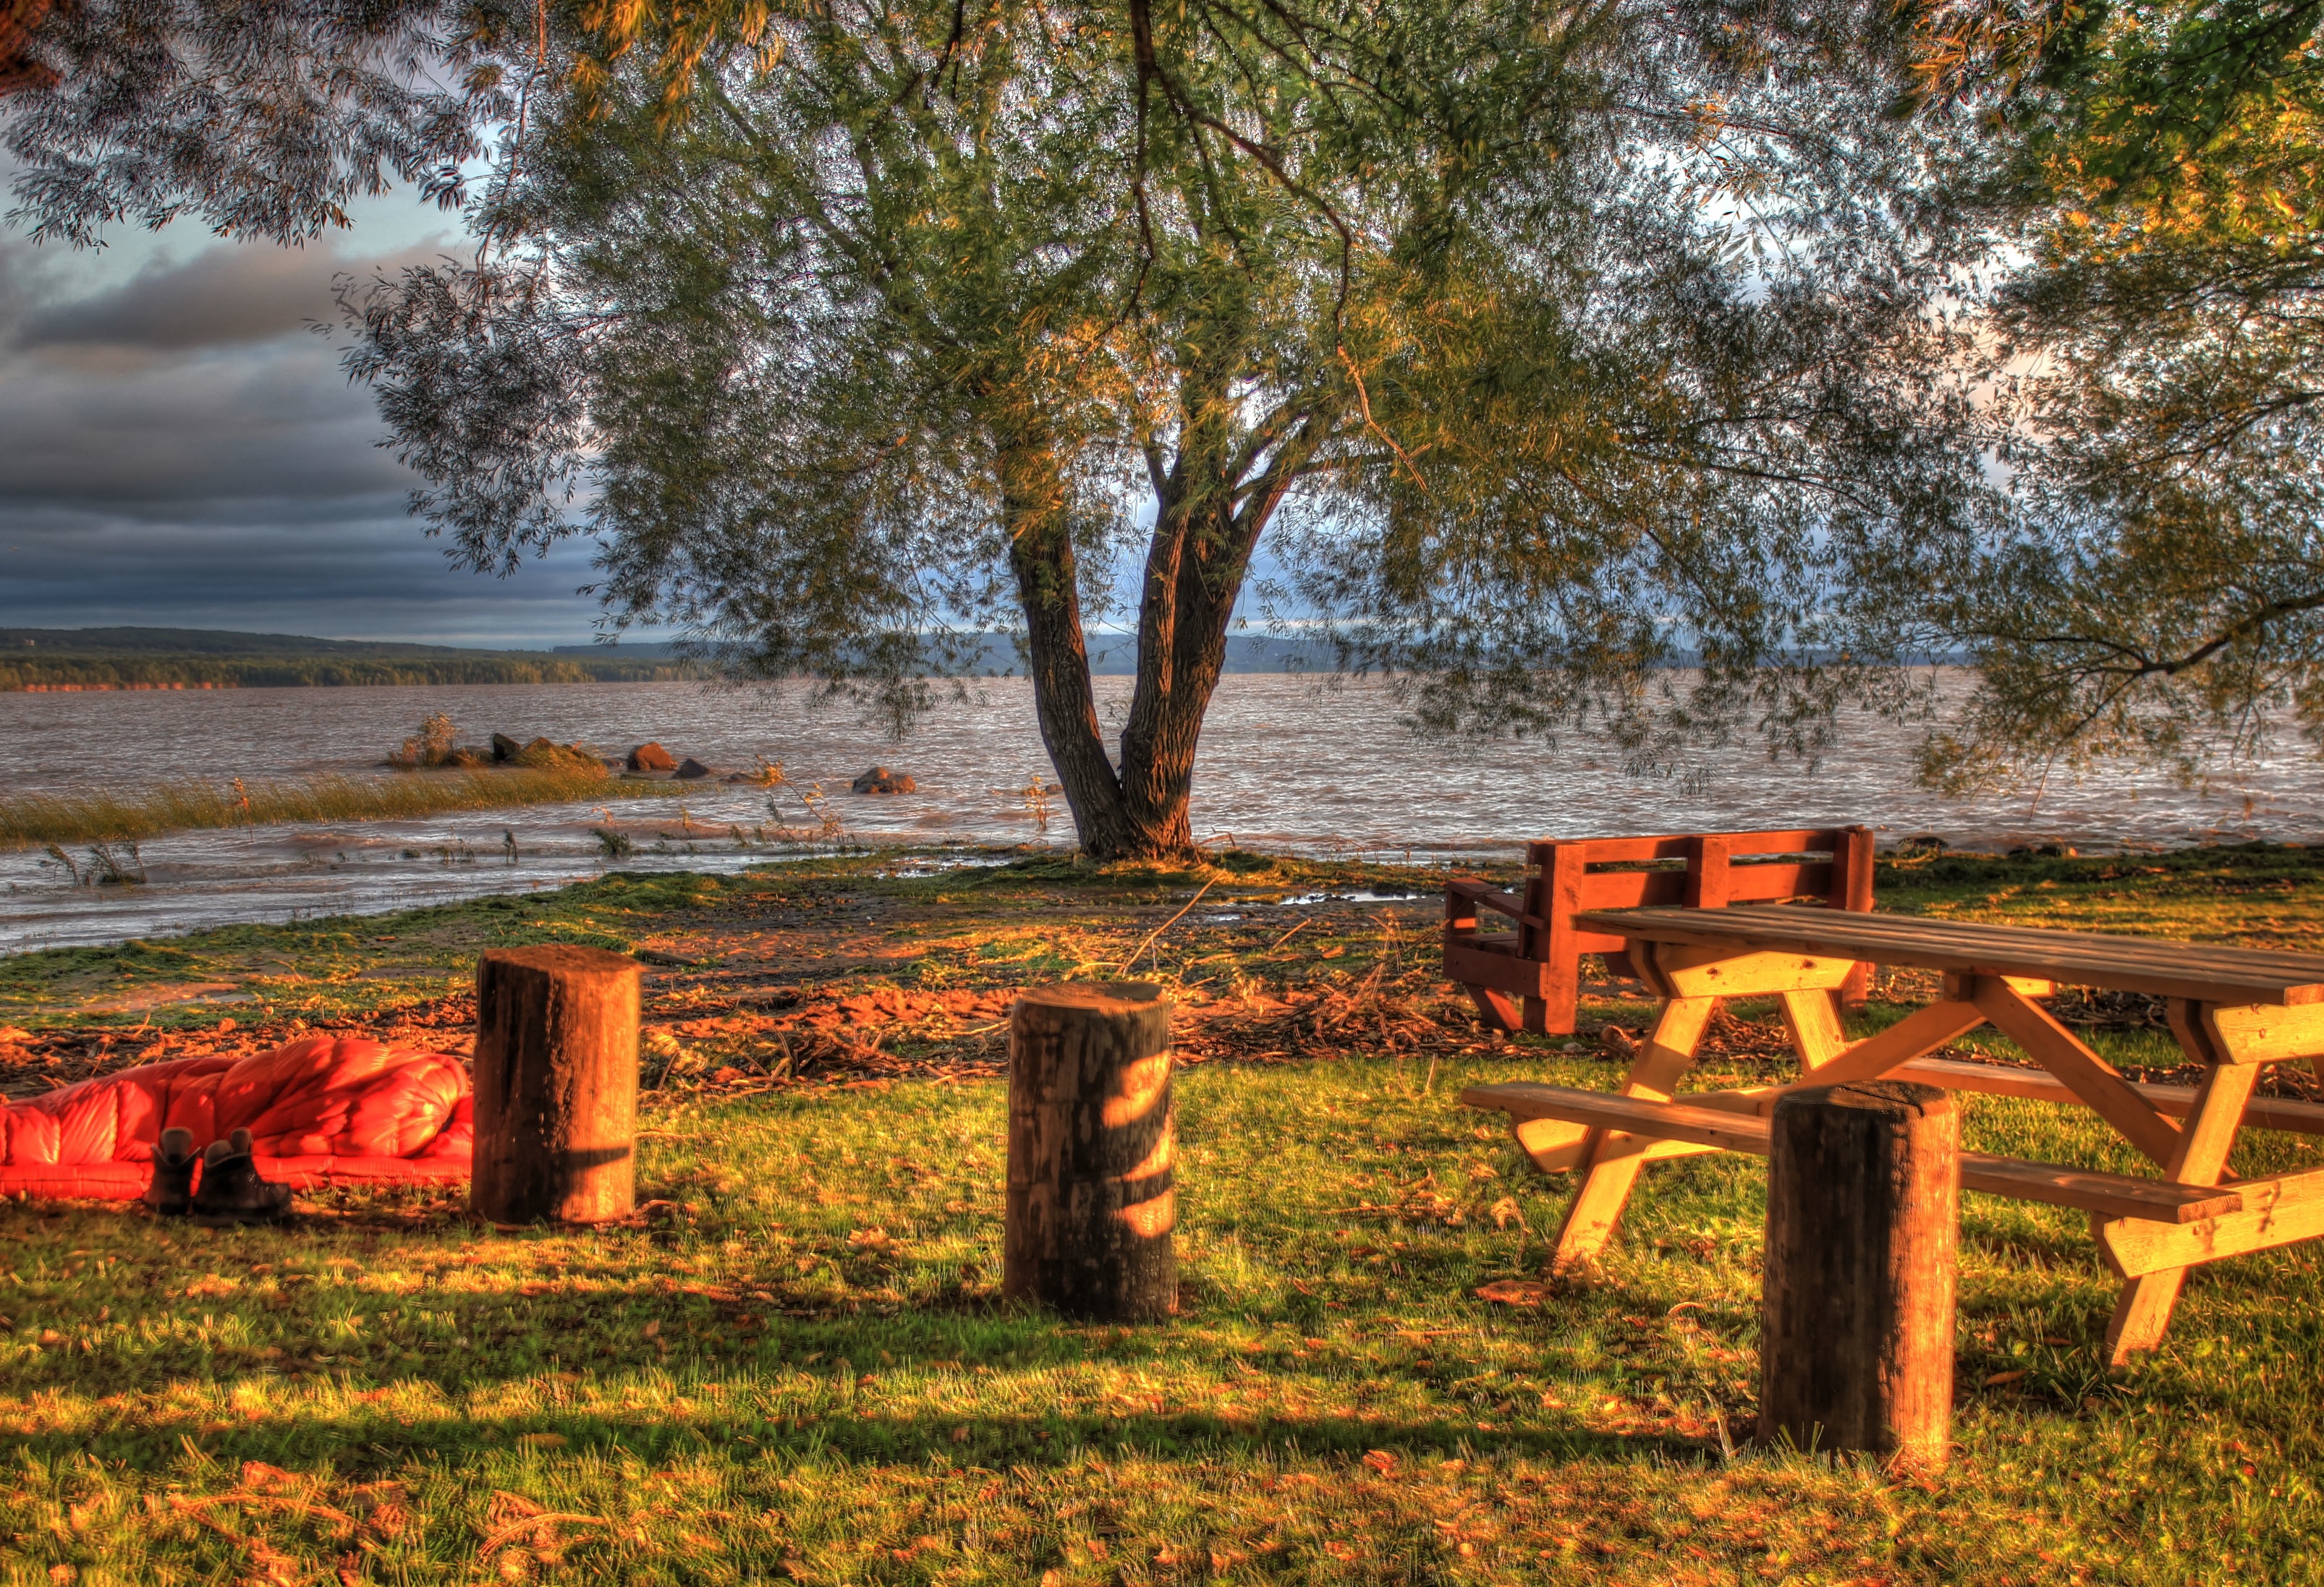
landscape, tree, nature, plant, sunlight, morning, leaf, flower, evening, autumn, season, woodland, rural area, woody plant